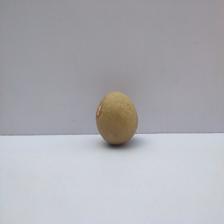
Size: Small